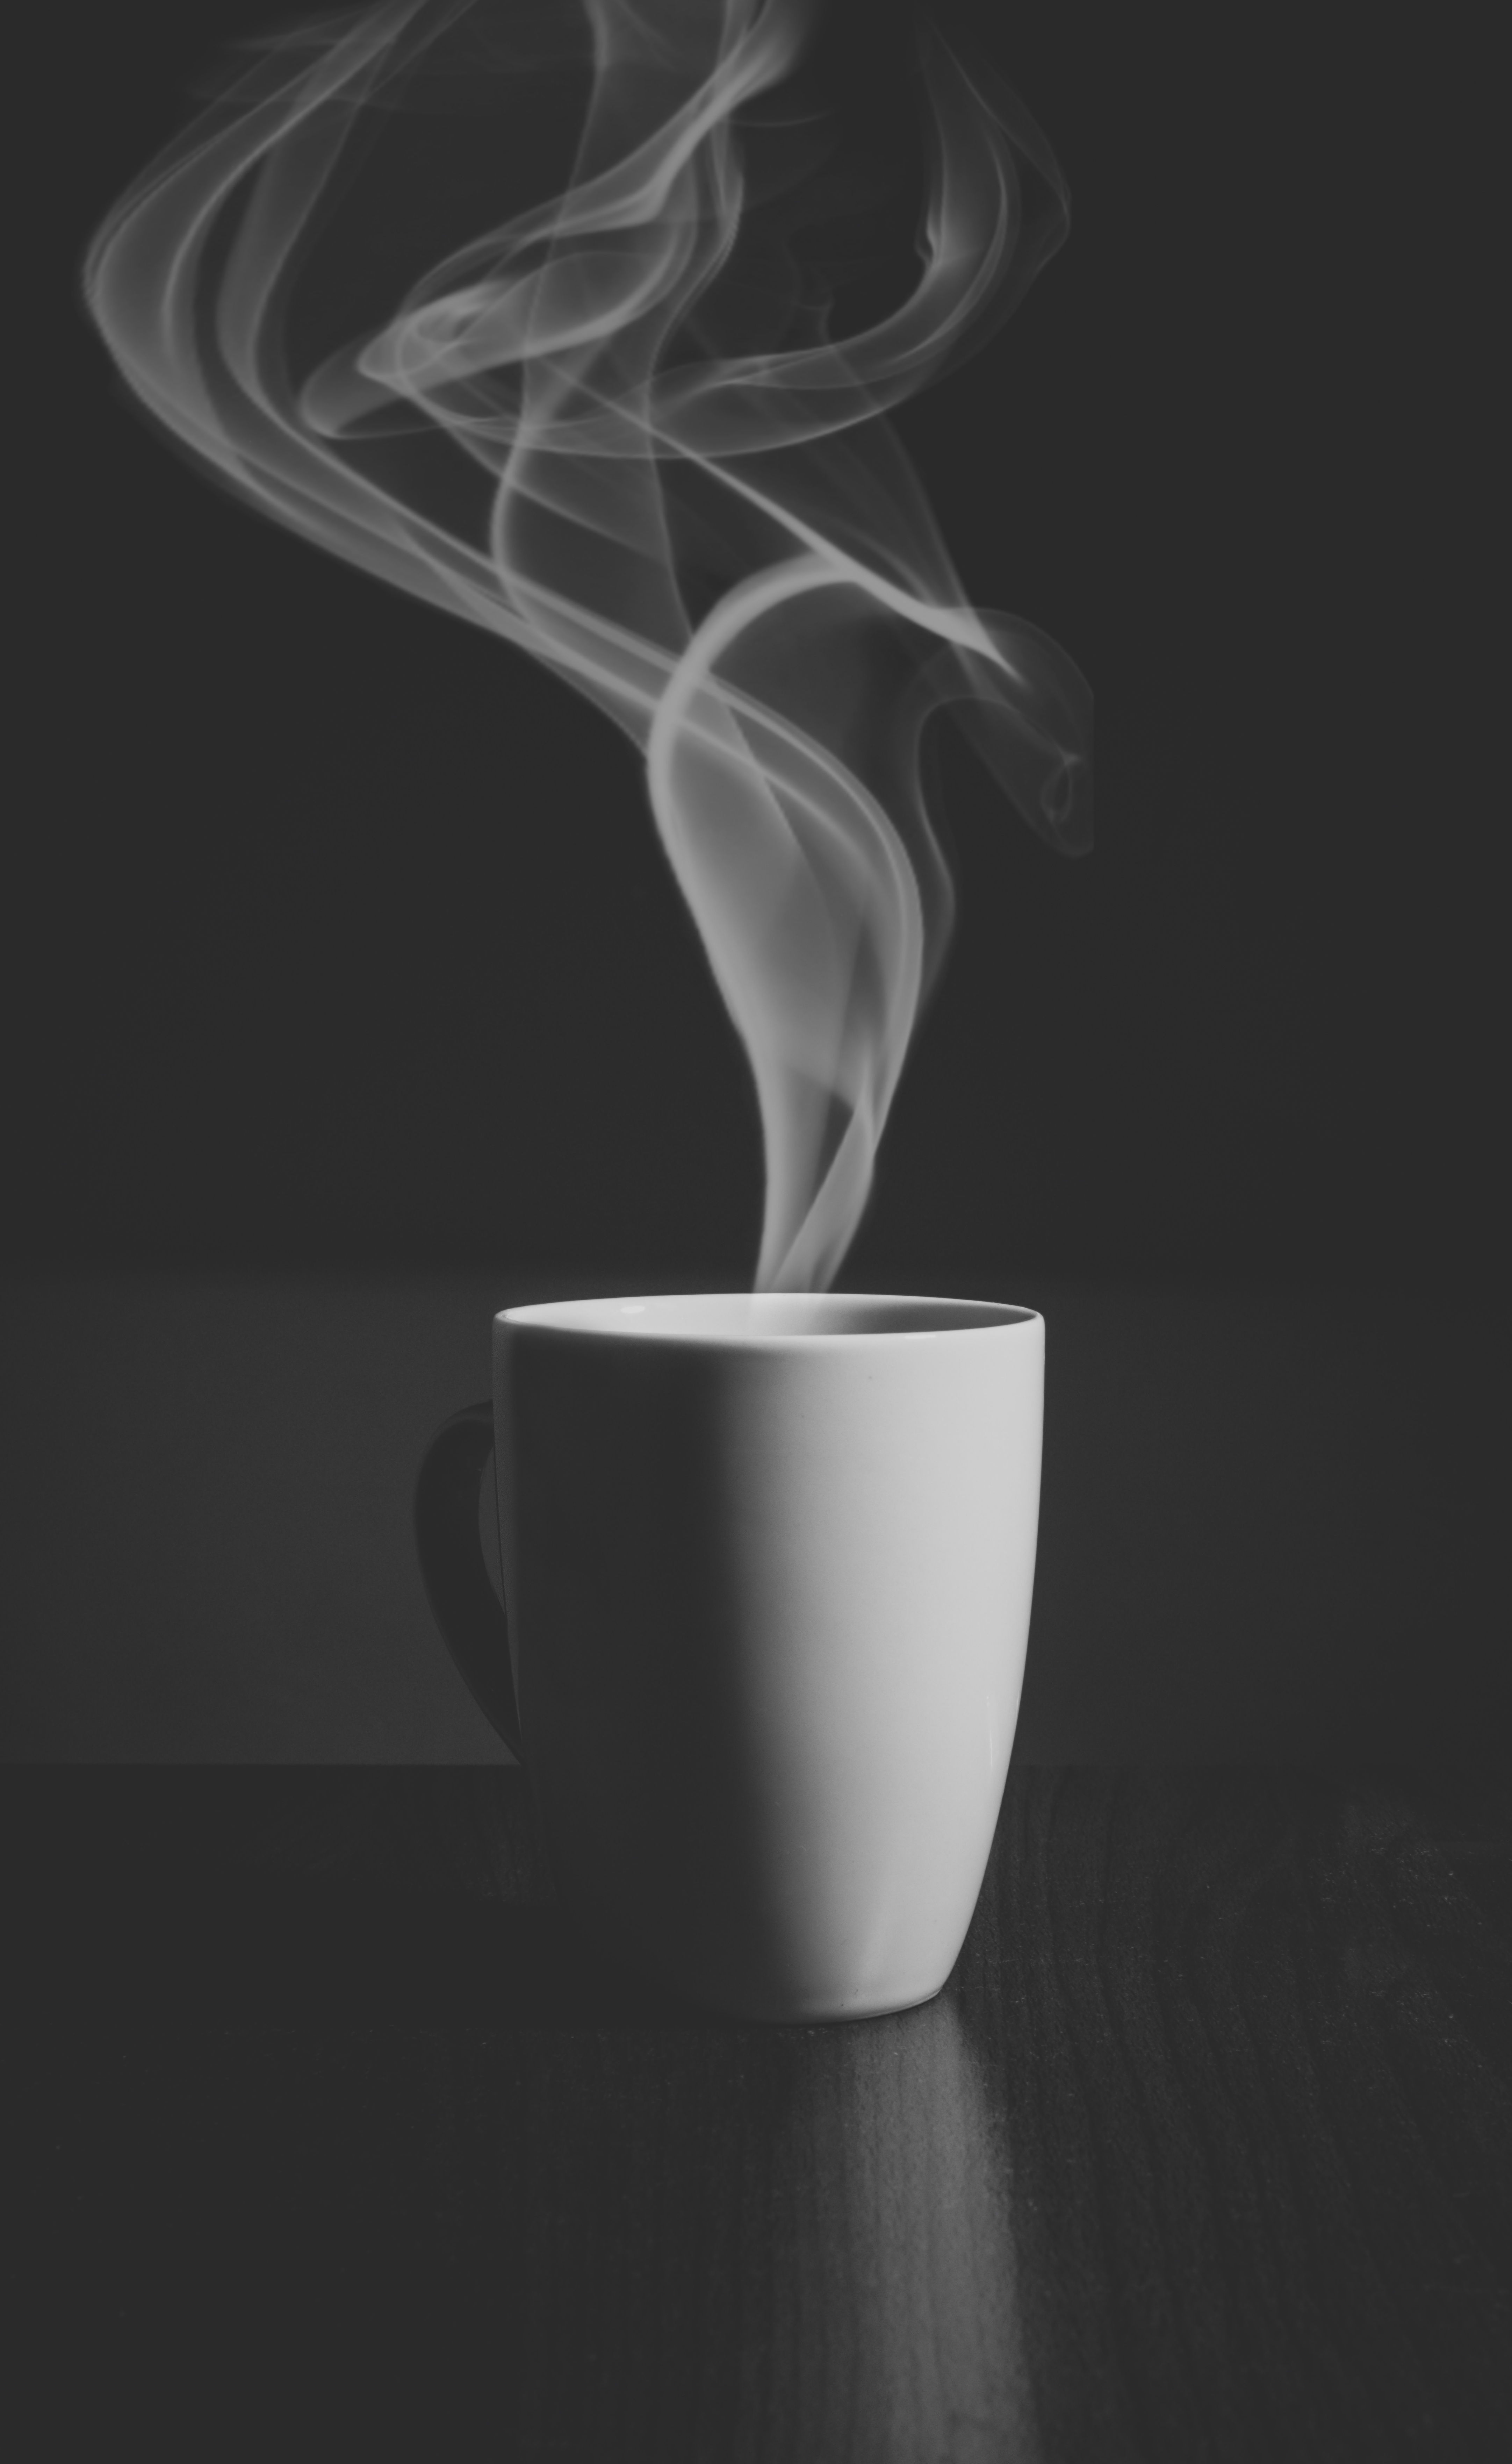
hand, black and white, smoke, cup, monochrome, arm, lighting, shape, still life photography, monochrome photography